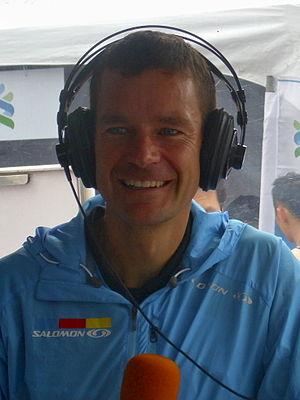
La World Mountain Running Association ou, en français Association mondiale de course en montagne, est l'organe directeur mondial de la course en montagne.